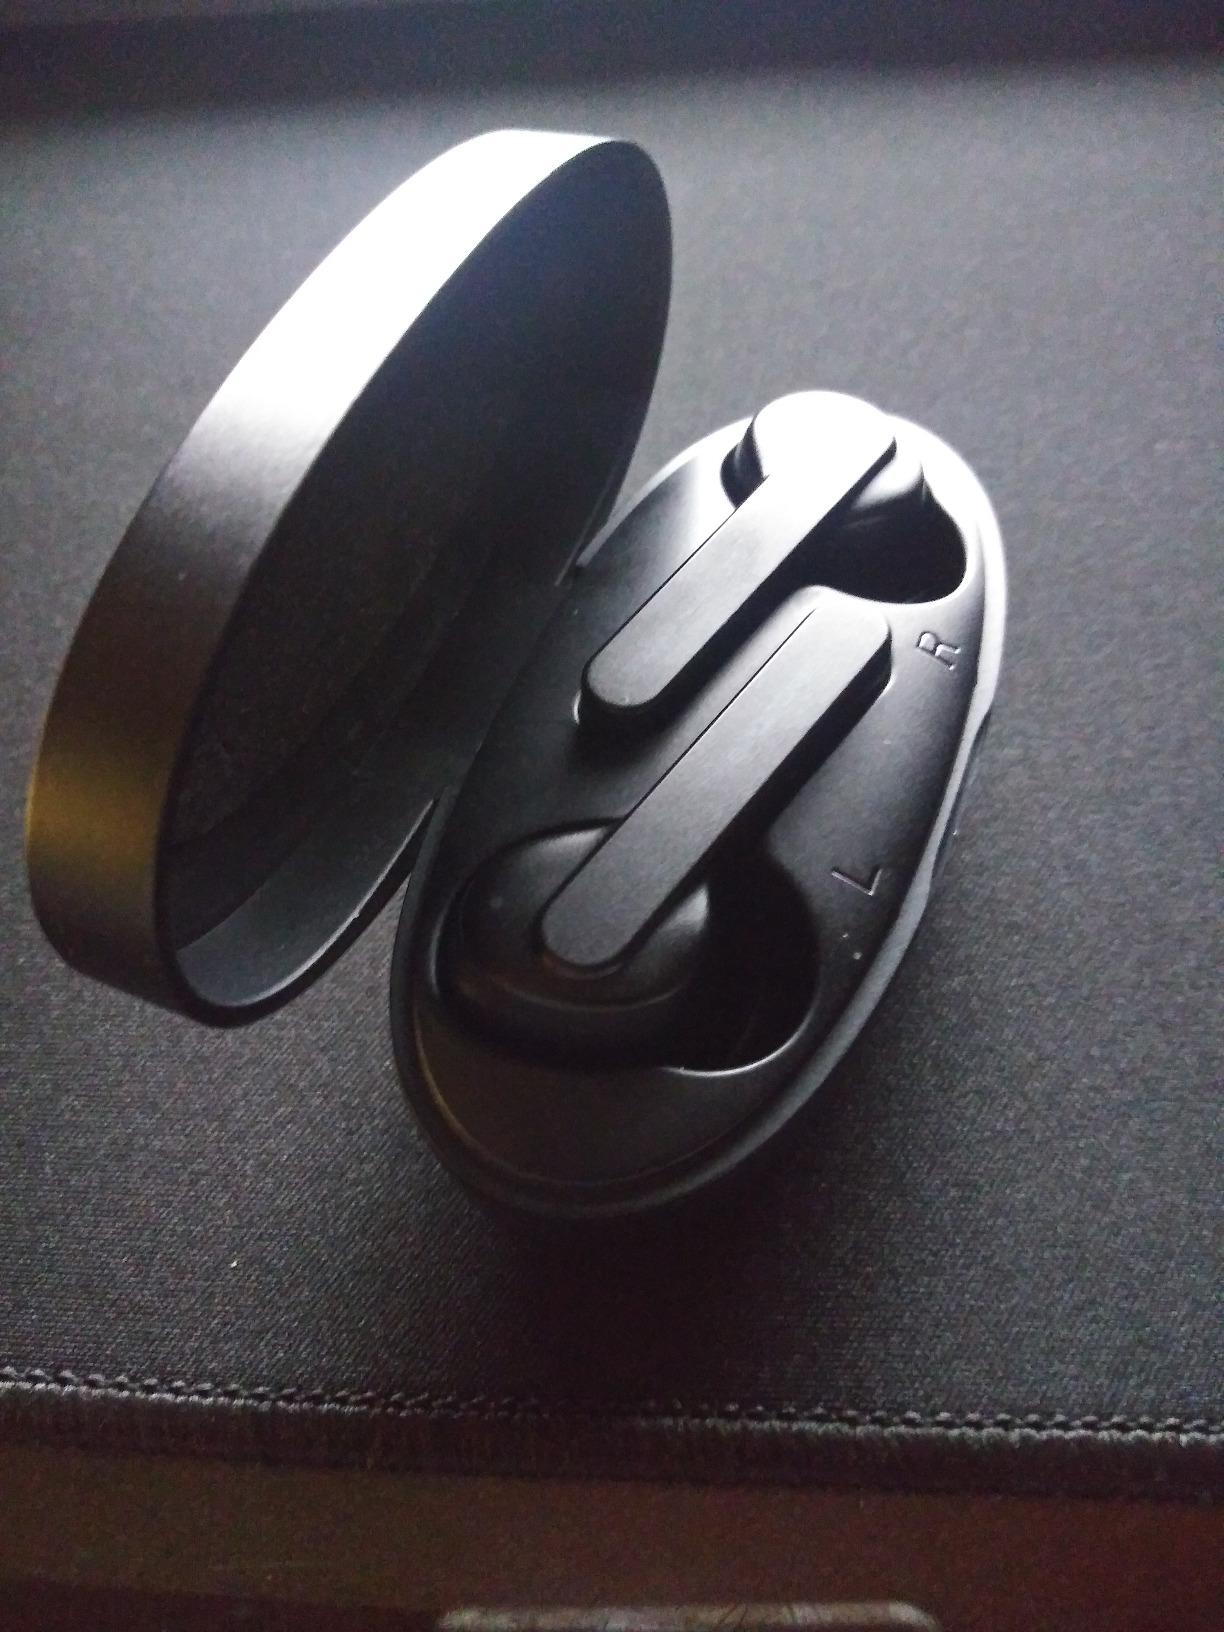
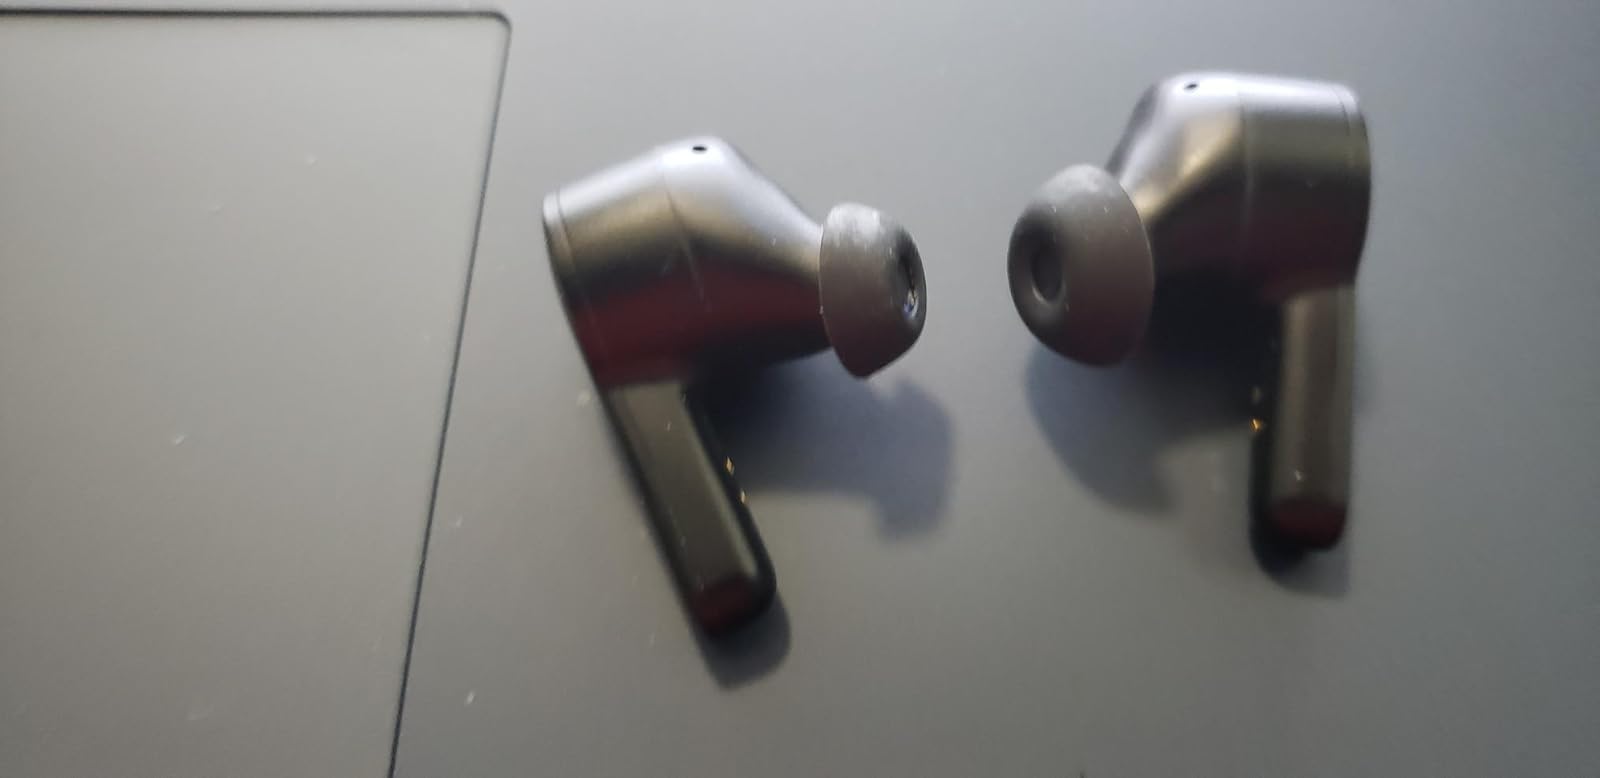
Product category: earbuds
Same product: no